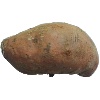
Label: potato_sweet